Roy Chaplin

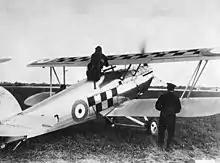
Chaplin worked on the Hawker Fury. This No. 43 Squadron RAF example "c". 1931

In 1926, Chaplin joined Hawker Aircraft at Kingston, when it had fewer than forty design staff. Chaplin worked on the Hawker Fury biplane design. He recalled that, in 1933, many Air Ministry diehards believed that the monoplane structure was unsuitable and dangerous for use as a military aircraft.